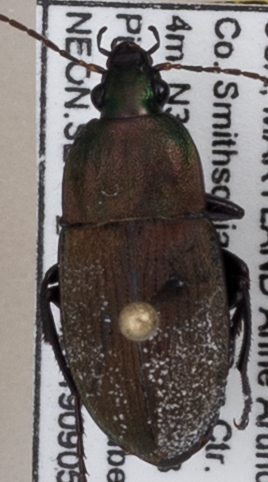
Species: Chlaenius tomentosus
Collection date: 2019-09-05
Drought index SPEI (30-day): -1.45
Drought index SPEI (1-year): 1.082
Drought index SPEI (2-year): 1.546